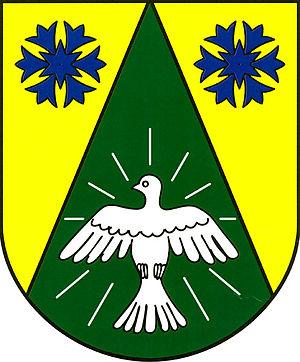
Střítež est une commune du district de Žďár nad Sázavou, dans la région de Vysočina, en République tchèque. Sa population s'élevait à 104 habitants en 2019.